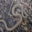
Label: snake